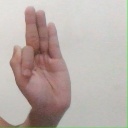
अक्षर: फ